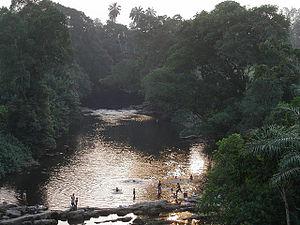
Le Cross est un fleuve long de 489 km qui coule au Cameroun et au Nigeria vers le golfe de Guinée près de la ville nigériane Calabar qui est la capitale de l'État de Cross River.